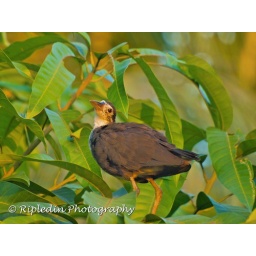
Its always seen on the ground by water spots but on the tree... quite rarely seen.